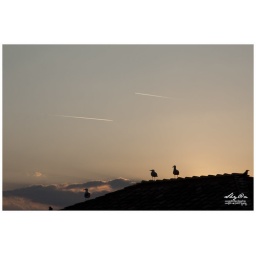
2 Birds resting on the roof and 2 other &amp;quot;birds&amp;quot; in the sky